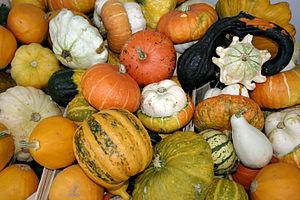
Courges Italiano: Zucche Español: Calabazas